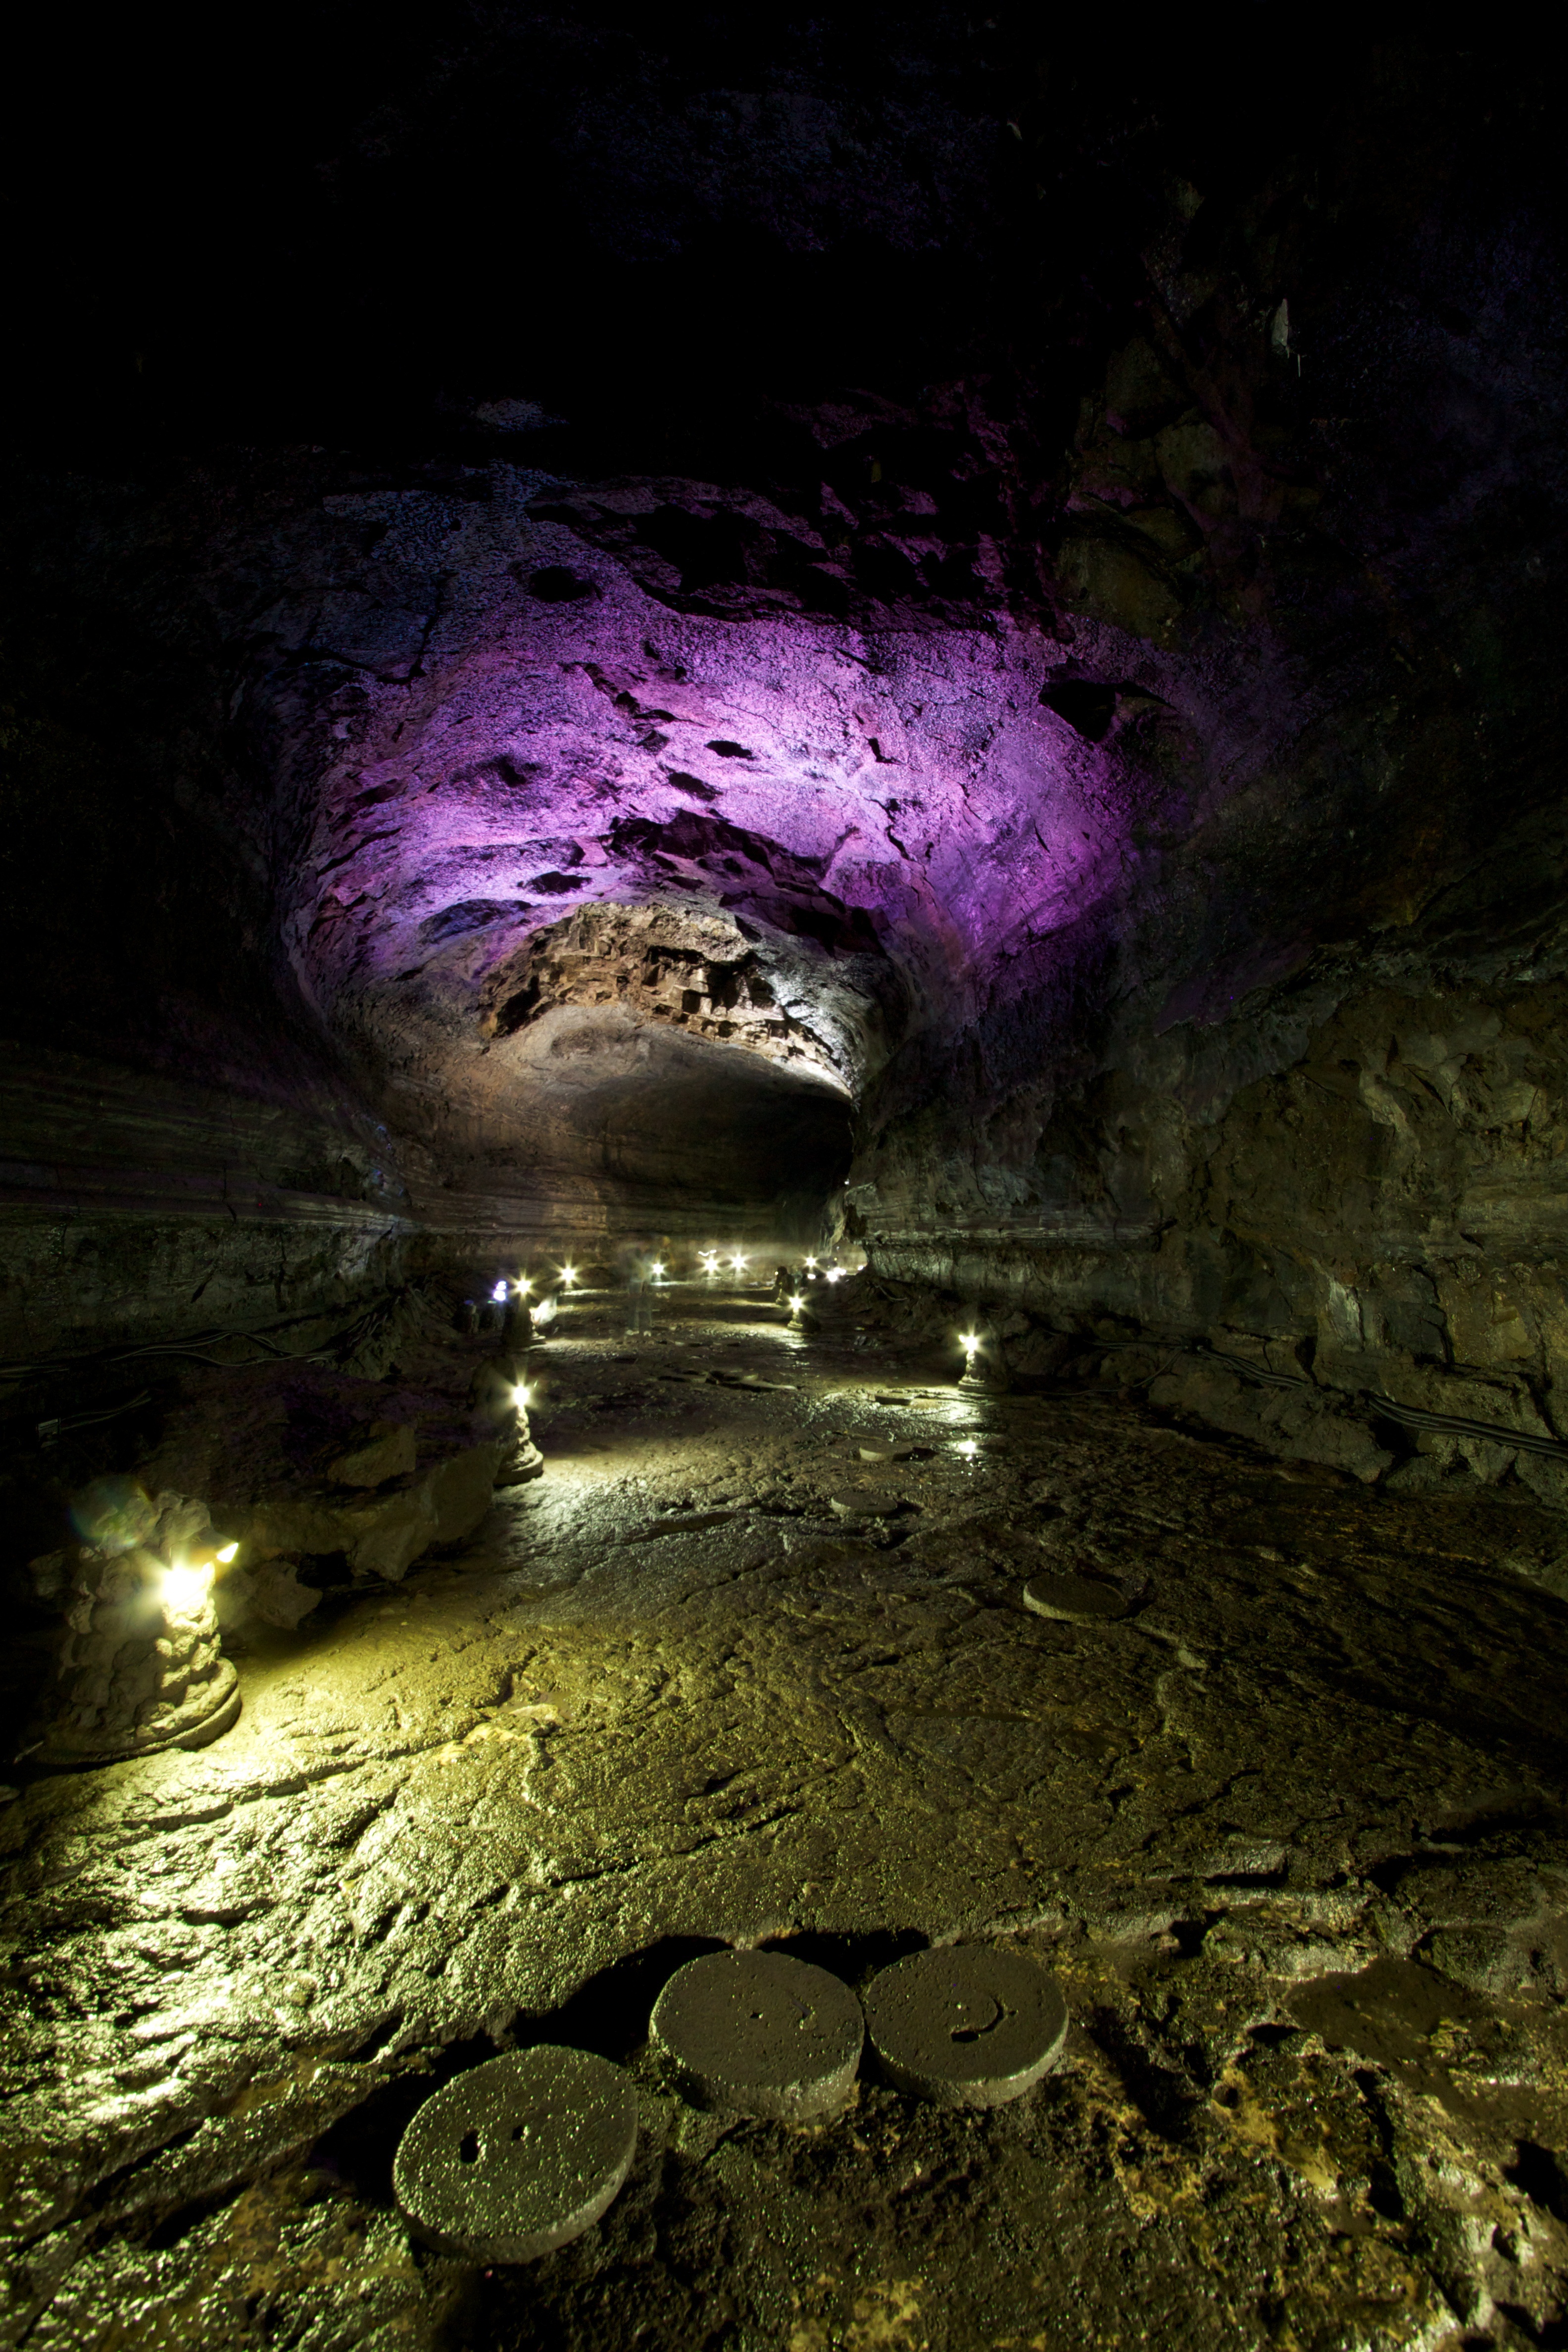
light, night, formation, cave, reflection, darkness, caving, landform, geographical feature